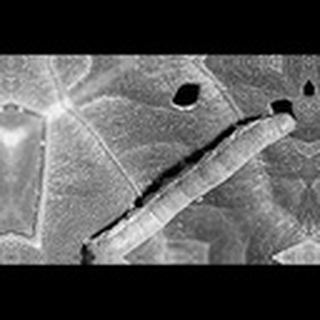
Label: cotton_army_worm